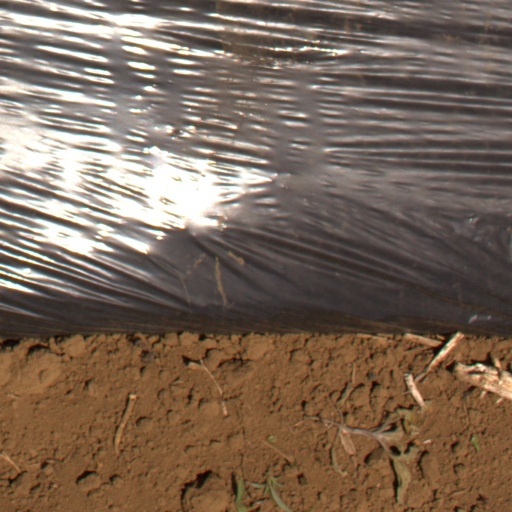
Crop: Jerusalem artichoke